Starry night toad

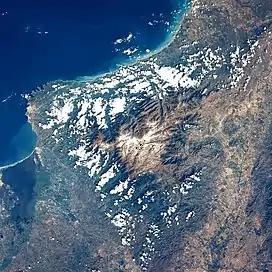
Sierra Nevada de Santa Marta, Colombia

Starry night harlequin toads seek habitat consisting of montane forest, high-altitude grasslands, and inland wetlands. As documented, the toad only occurs in a single defined location. Its range is specifically limited to the Sierra Nevada de Santa Marta National Park of Colombia, with an estimated extent of occurrence of 80 km² across the mountains. "A. arsyecue" seems to be exclusive to the sacred homelands of the Arhuaco people living in the Sogrome community. This area is primarily cloud forest with plentiful water resources as fed by high volumes of rainfall- which, consequently, has made the region ideal for agriculture. The toad is heavily reliant upon the integrity of the stream network running through the mountain range, both for its regular habitation and reproduction. Reproduction takes place in fast-flowing rivers, where chains of eggs are laid post-amplexus.